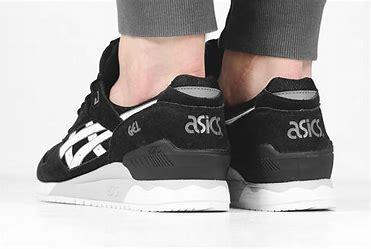
Brand: Asics
Model: Gel Respector